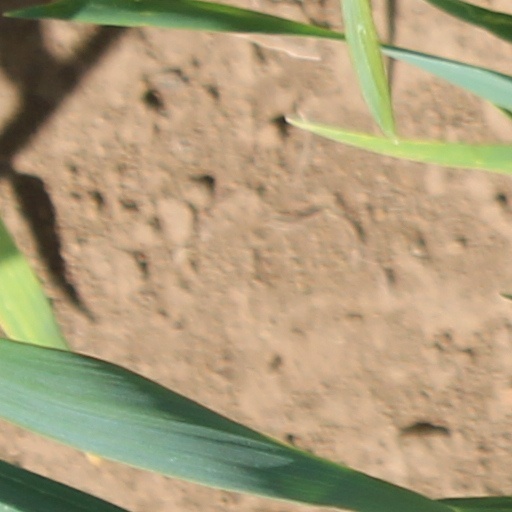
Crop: wheat